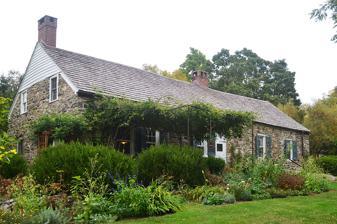
Building: Abraham and Maria LeFevre House
Country: United States of America
Year built: 1798
Historic house in New York, United States United States historic place Abraham and Maria LeFevre House U.S. National Register of Historic Places Show map of New York Show map of the United States Location 56 Forest Glen Rd., Gardiner, New York Coordinates 41°41′56″N 74°7′48″W / 41.69889°N 74.13000°W / 41.69889; -74.13000 Area 4.6 acres (1.9 ha) Built 1742 Architectural style Colonial NRHP reference No. 06000645 Added to NRHP July 28, 2006 Abraham and Maria LeFevre House is a historic home located at Gardiner in Ulster County, New York .  It is a long, rectangular 1 + 1 ⁄ 2 -story stone dwelling capped by a steep gable roof.  It was built in three stages between 1742 and 1798. It was listed on the National Register of Historic Places in 2006. Abraham and Maria LeFevre House, 56 Forest Glen Rd. Gardiner Abraham and Maria LeFevre House, 56 Forest Glen Rd. Gardiner Abraham and Maria LeFevre House, 56 Forest Glen Rd. Gardiner References